Harare

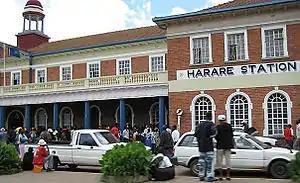
Harare Railway Station

Under the Köppen climate classification, Harare has a subtropical highland climate (Köppen "Cwb"), an oceanic climate variety. Because the city is situated on a plateau, its high altitude and cool south-easterly airflow cause it to have a climate that is cooler and drier than a tropical or subtropical climate.